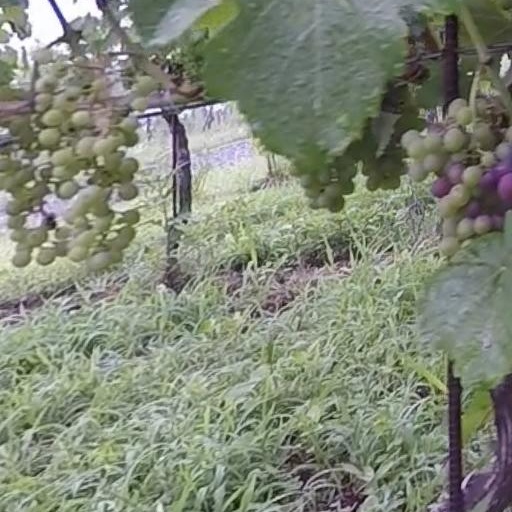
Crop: grape